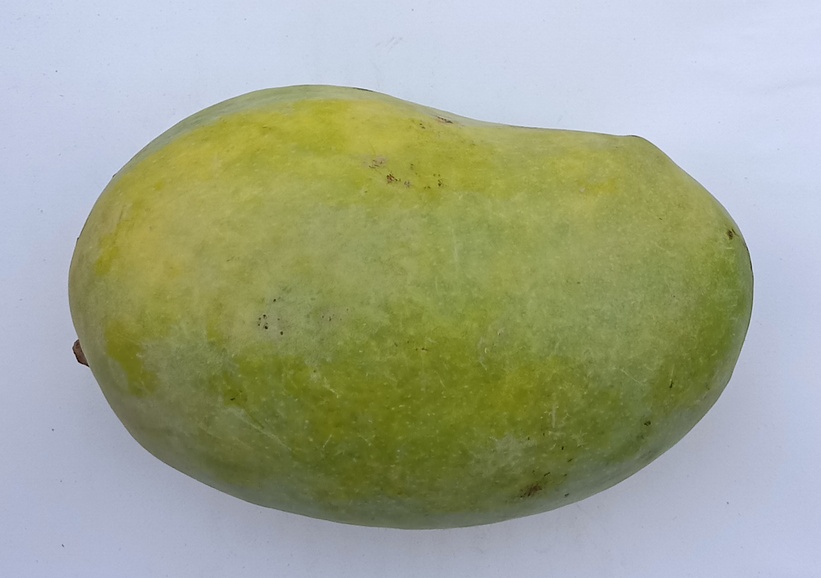
Mango variety: Chaunsa (White)